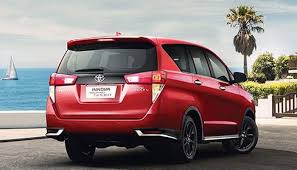
Label: noambulance